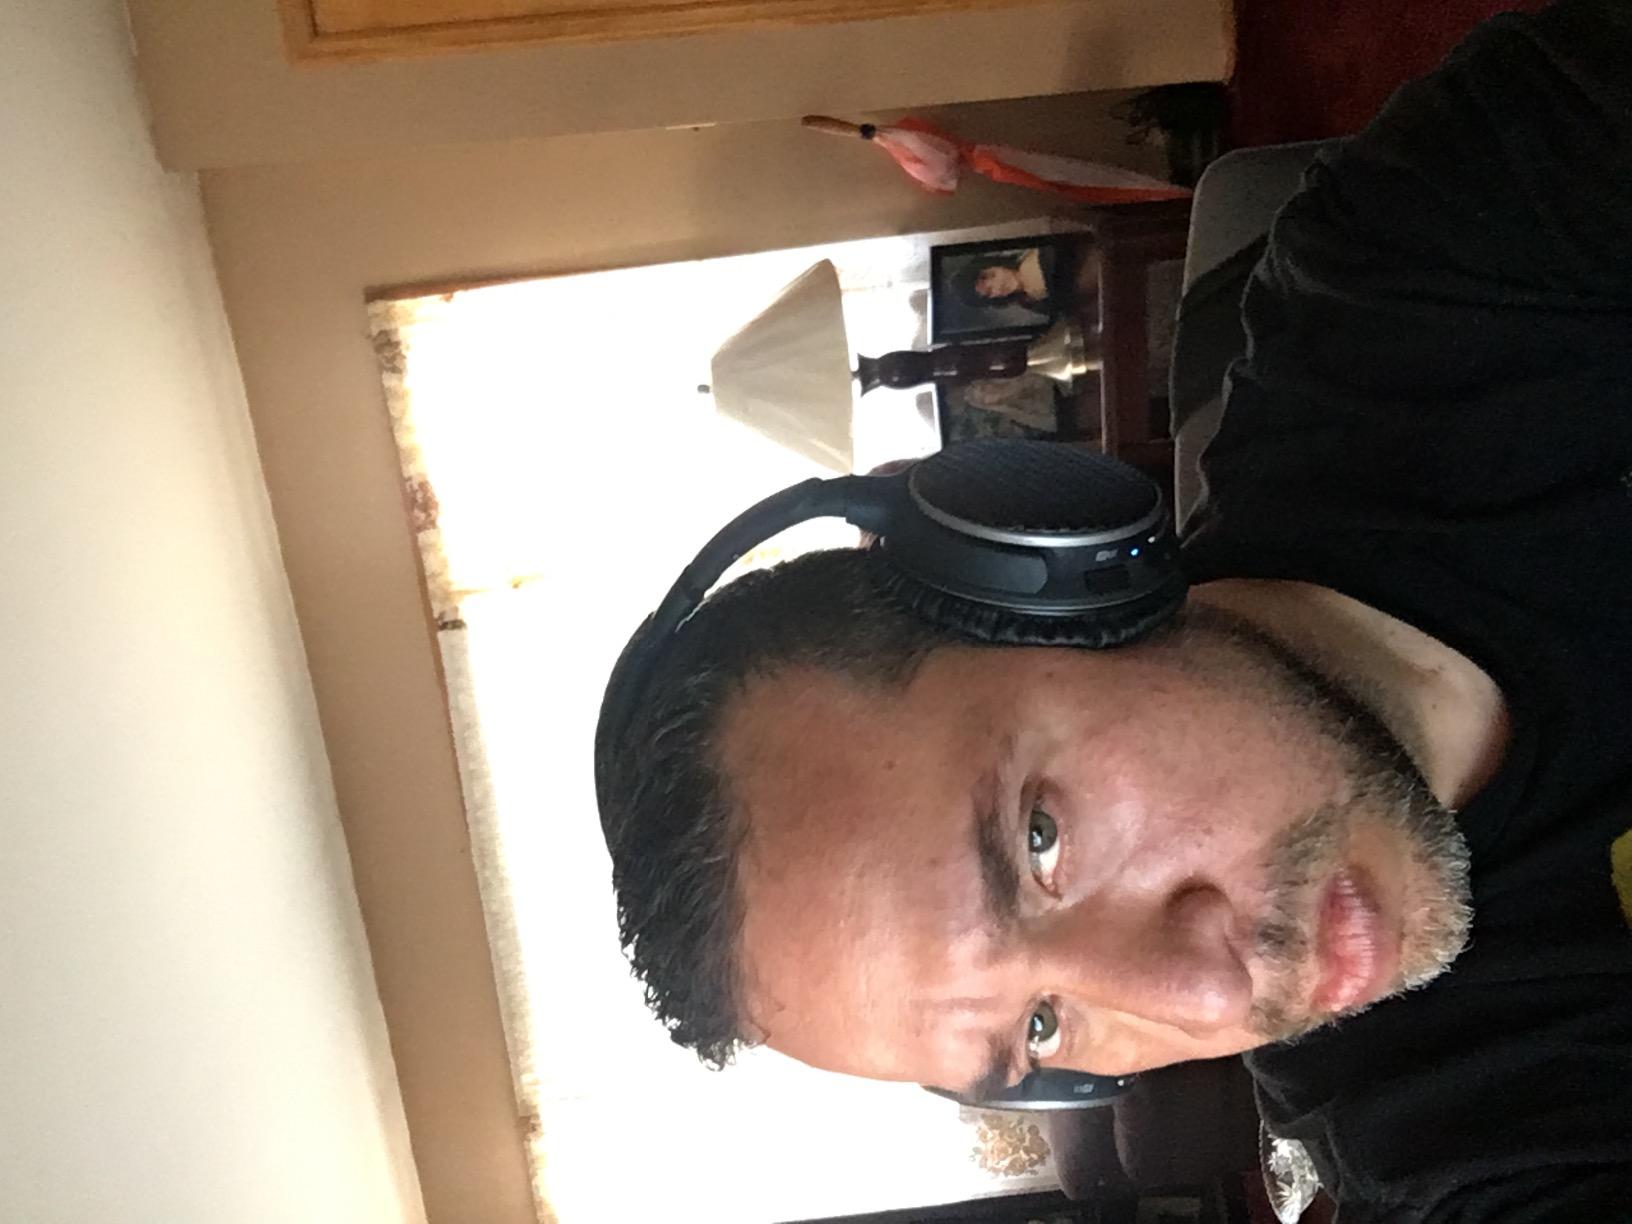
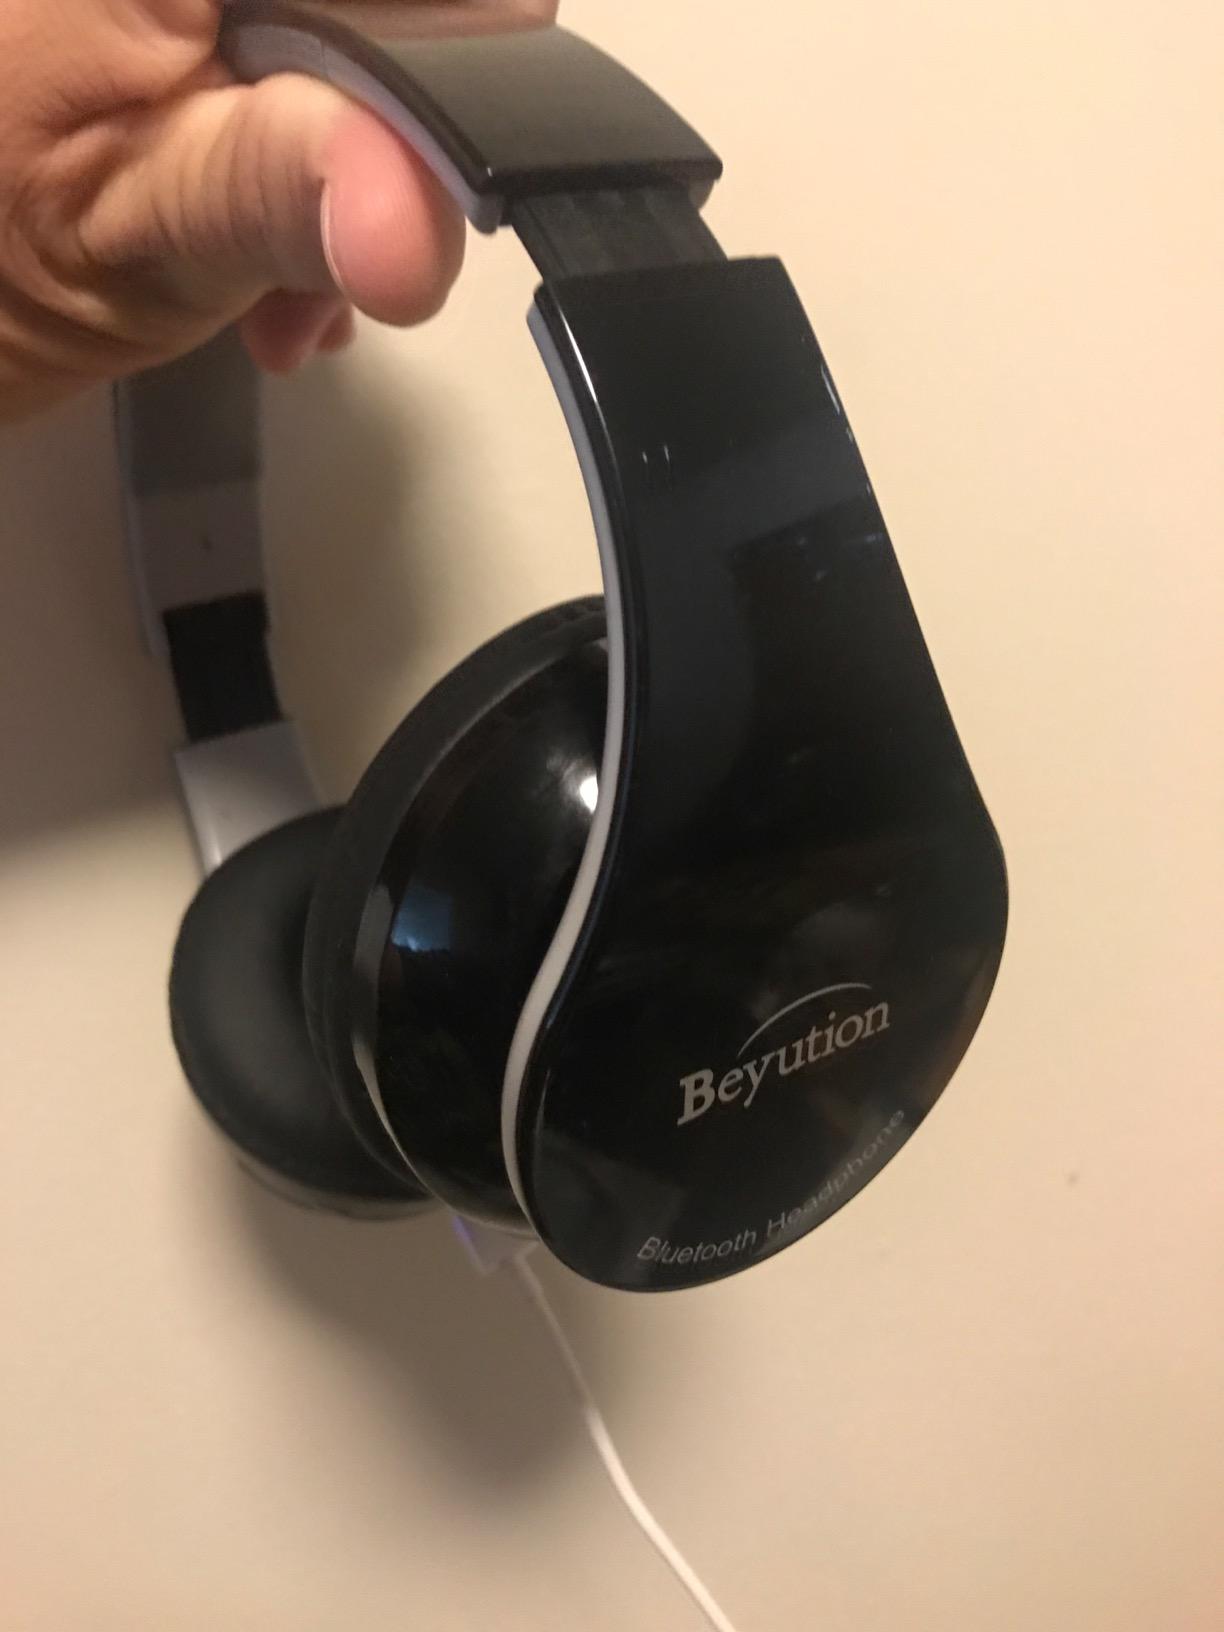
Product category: headphones
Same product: no